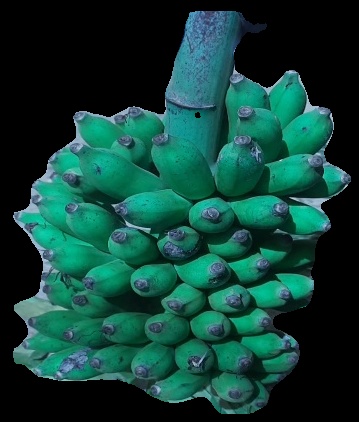
Variety: elakki-bale
Grade: grade3